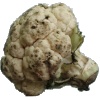
Label: cauliflower